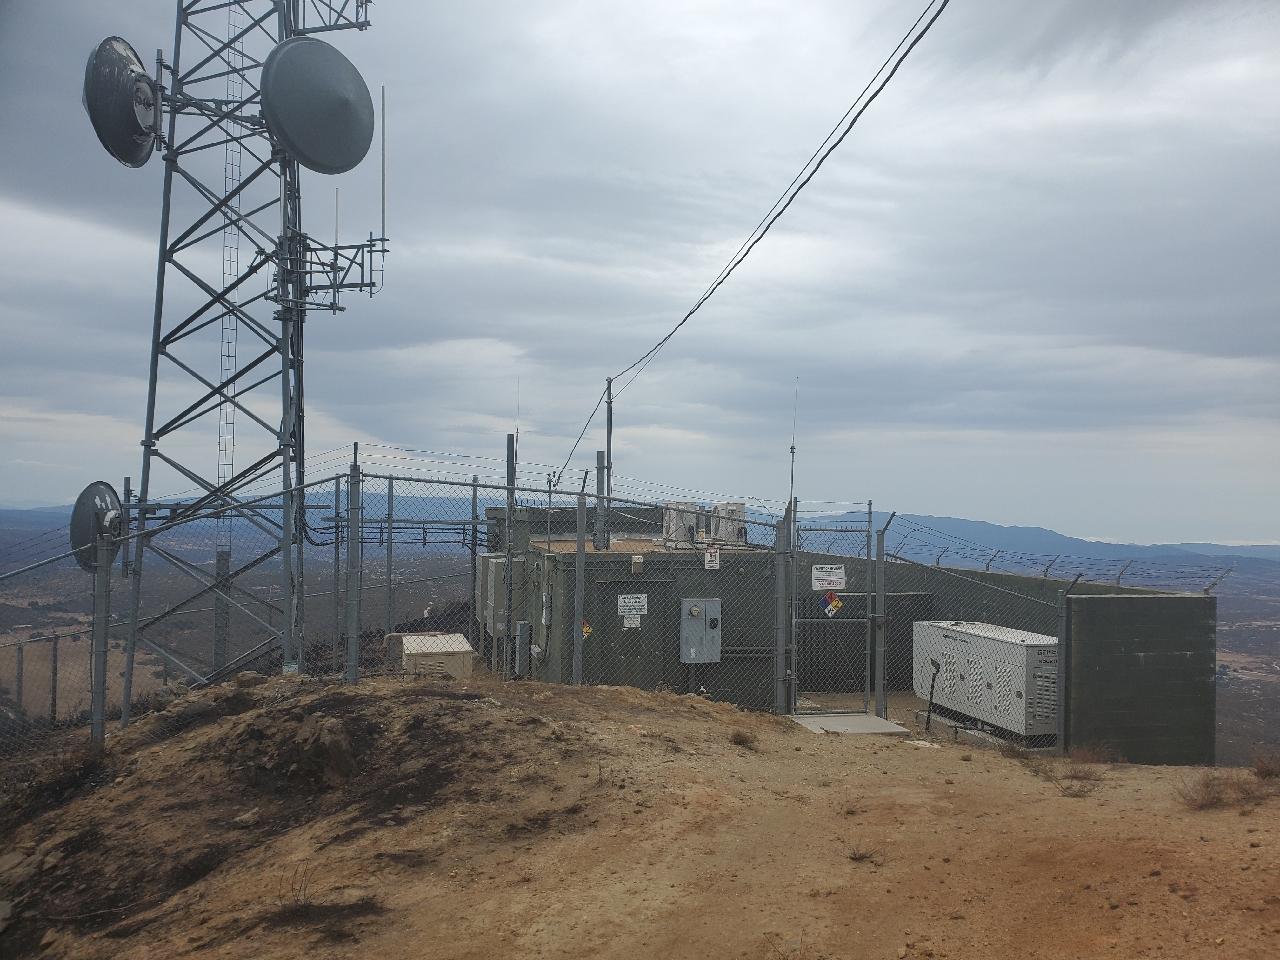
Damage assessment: no_damage